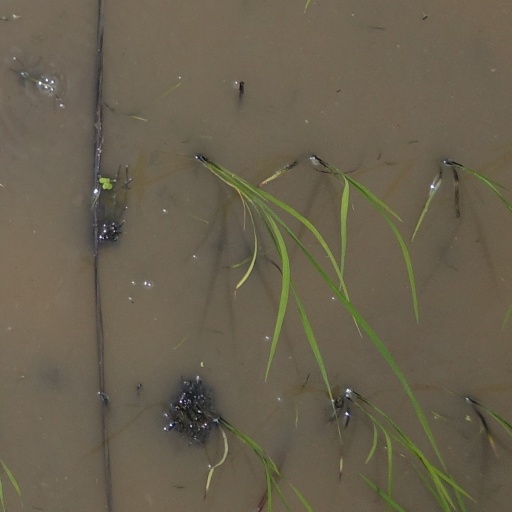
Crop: rice